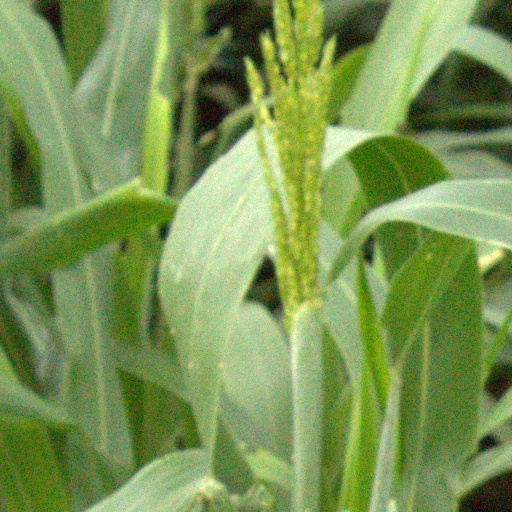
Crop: sorghum